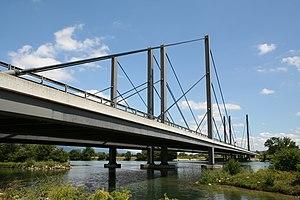
Pont de l'autoroute A5 vers Grange/Arch, Suisse. Polski: Most na autostradzie A5 nad rzeką Aare. Miasto Grenchen and Arch, Szwajcaria.